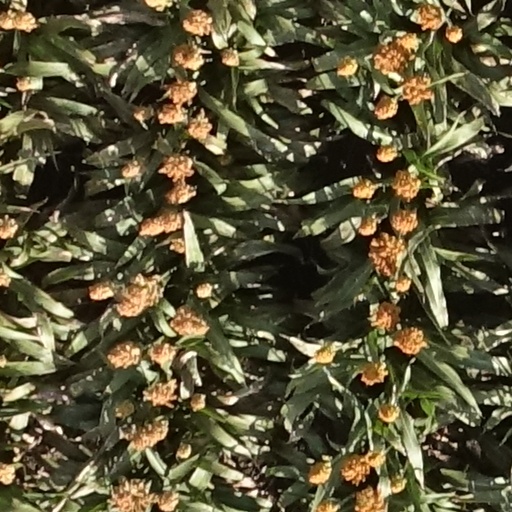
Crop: sorghum